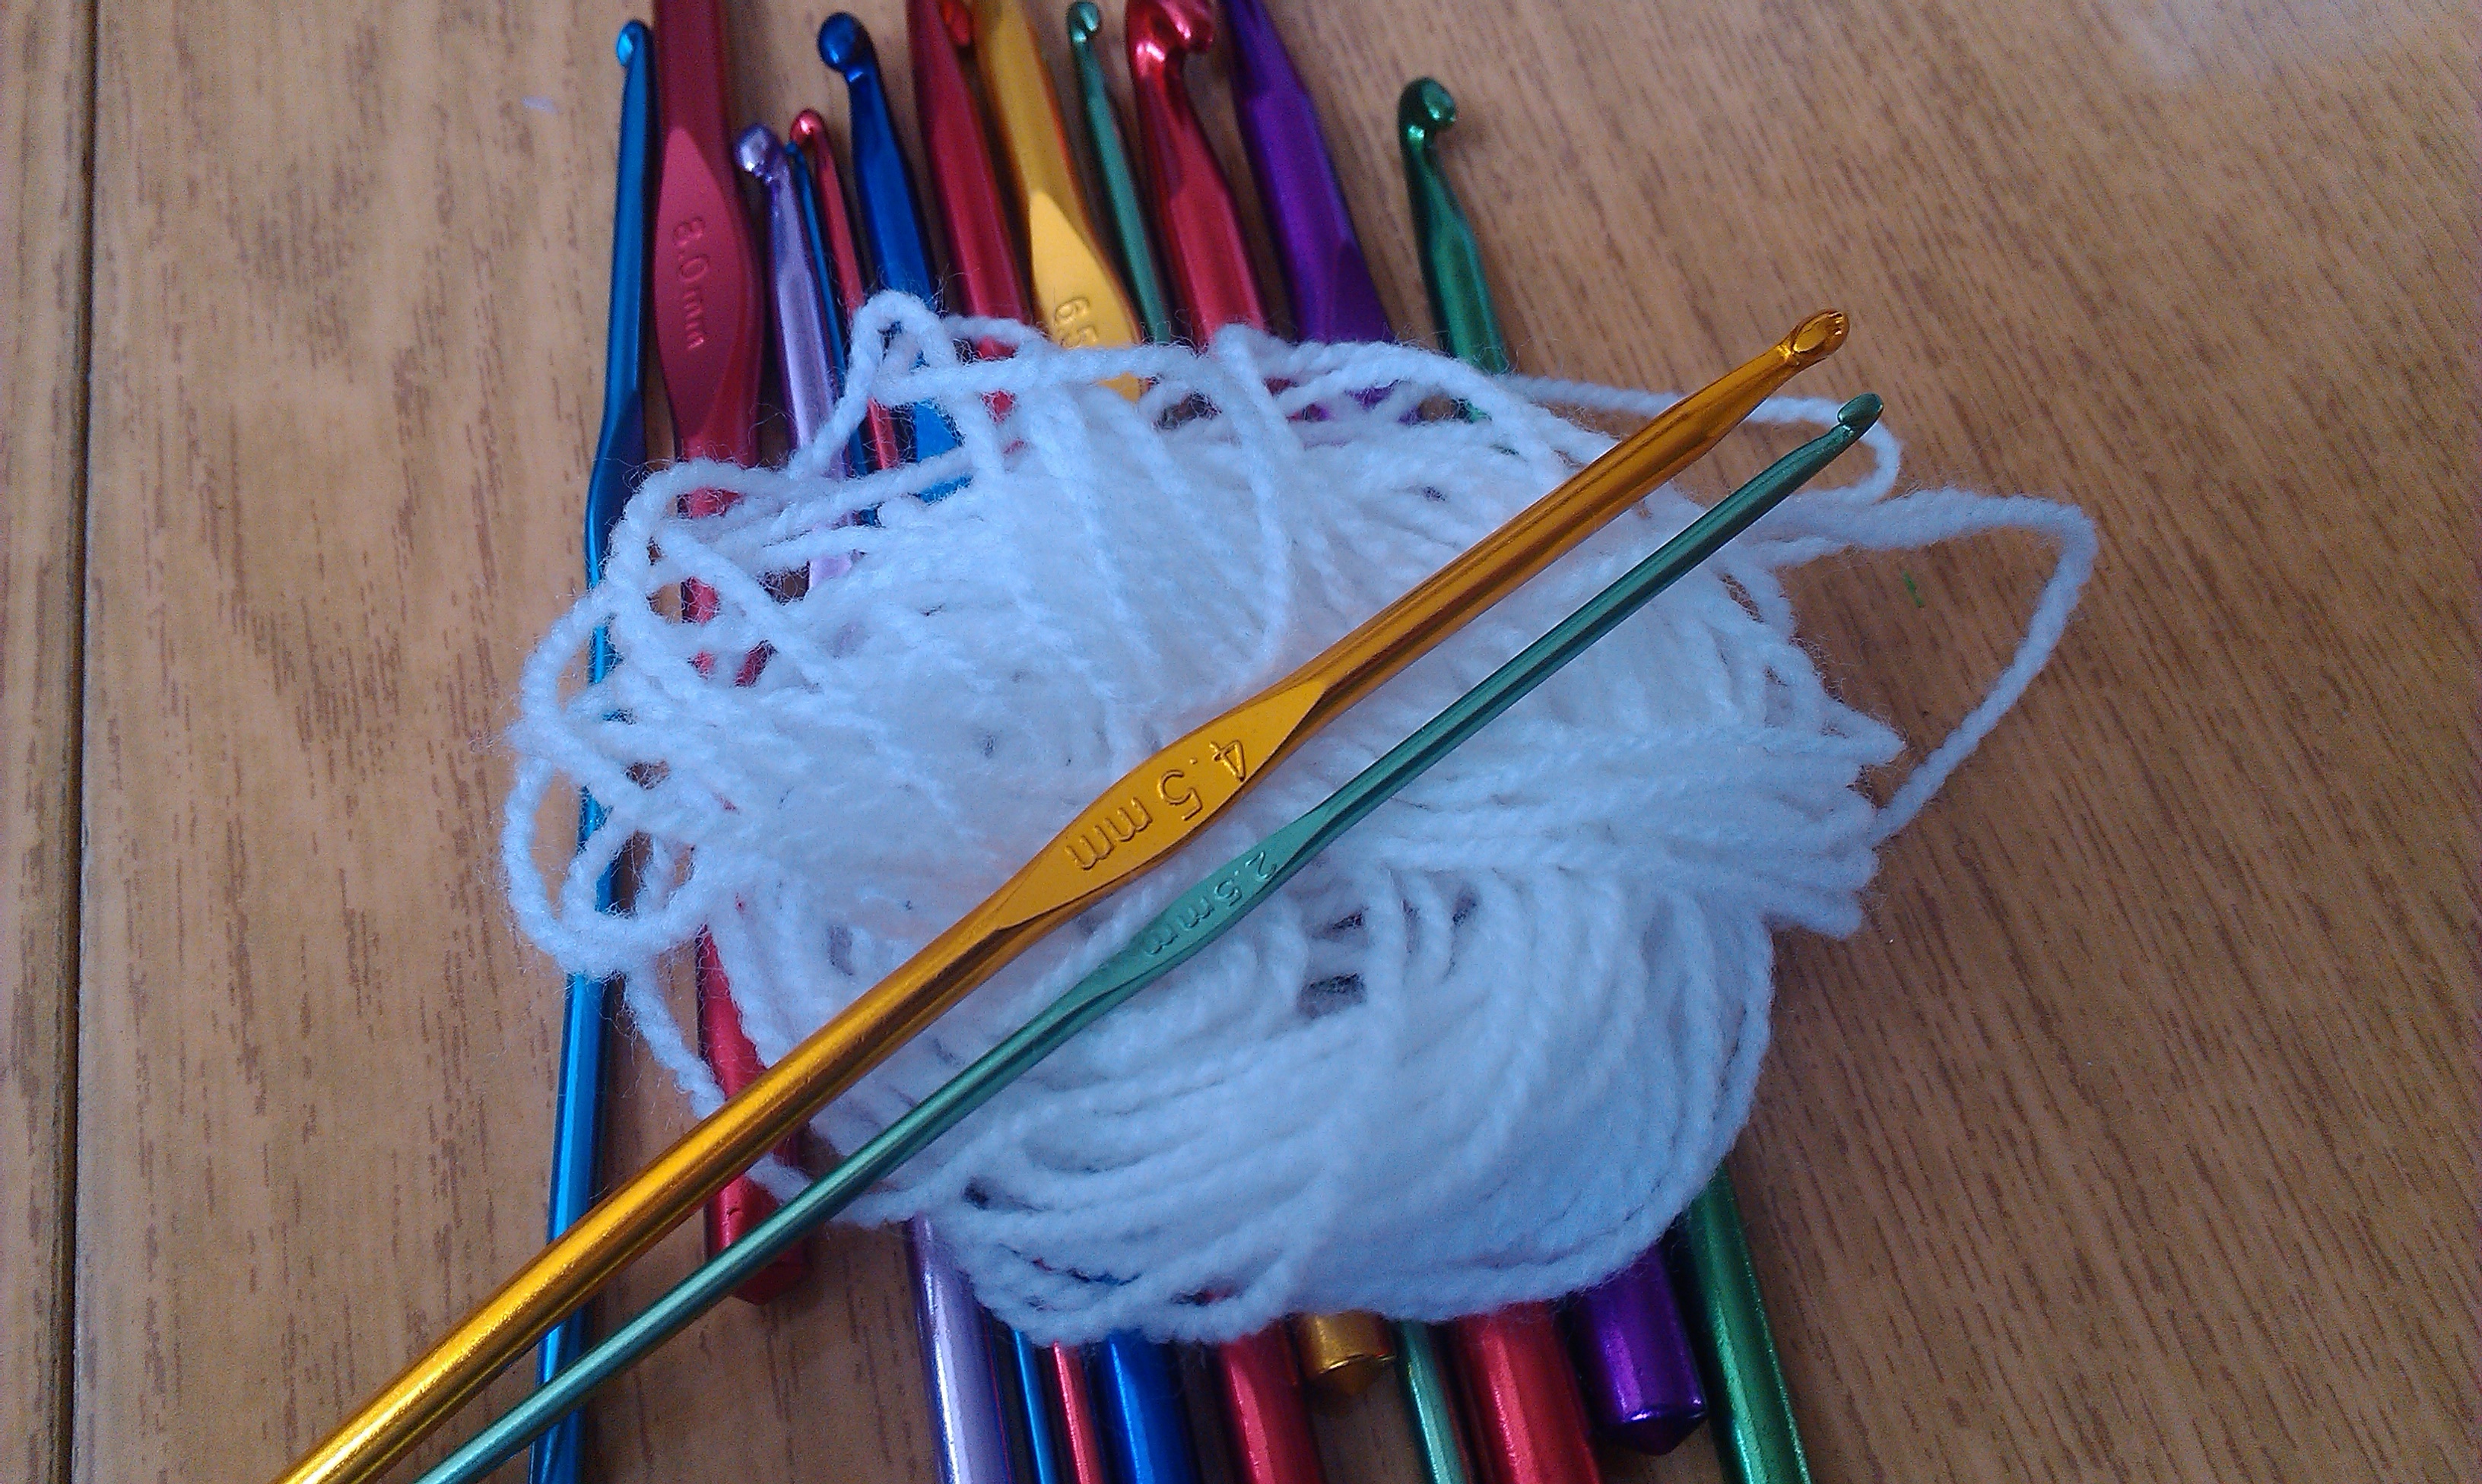
hand, color, blue, thread, knitting, textile, art, children, precision, handicraft, embroidery, needlework, crochet hook, ornaments material